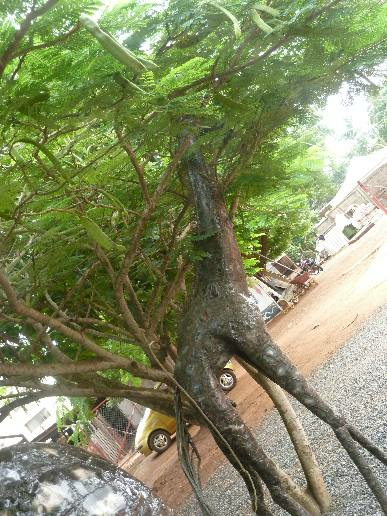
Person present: No